Buddhism in Uzbekistan

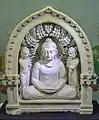
Termez Fayaz Tepe Complex 1st–3rd century CE Buddha with Monks 2nd century CE

In the time of the rulers of the Kushan Empire, Buddhism in large scale penetrated into Bactria and Gandhara. According to a legend written in Pali two merchants from Bactria, Trapusa and Bahalika, hit the road to meet with the Buddha and became his disciples. Later, they returned to Bactria and built temples in honor of the Buddha.